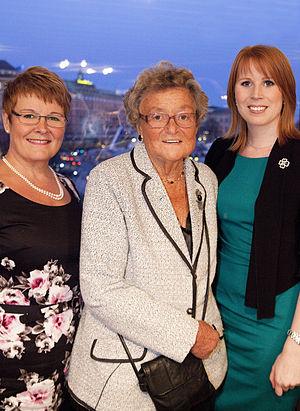
Le Parti du centre est un parti politique suédois d’idéologie centriste, membre de la coalition de centre droit, l'Alliance, au pouvoir entre les élections générales de 2006 et celles de 2014. Son symbole est un trèfle vert à quatre feuilles.